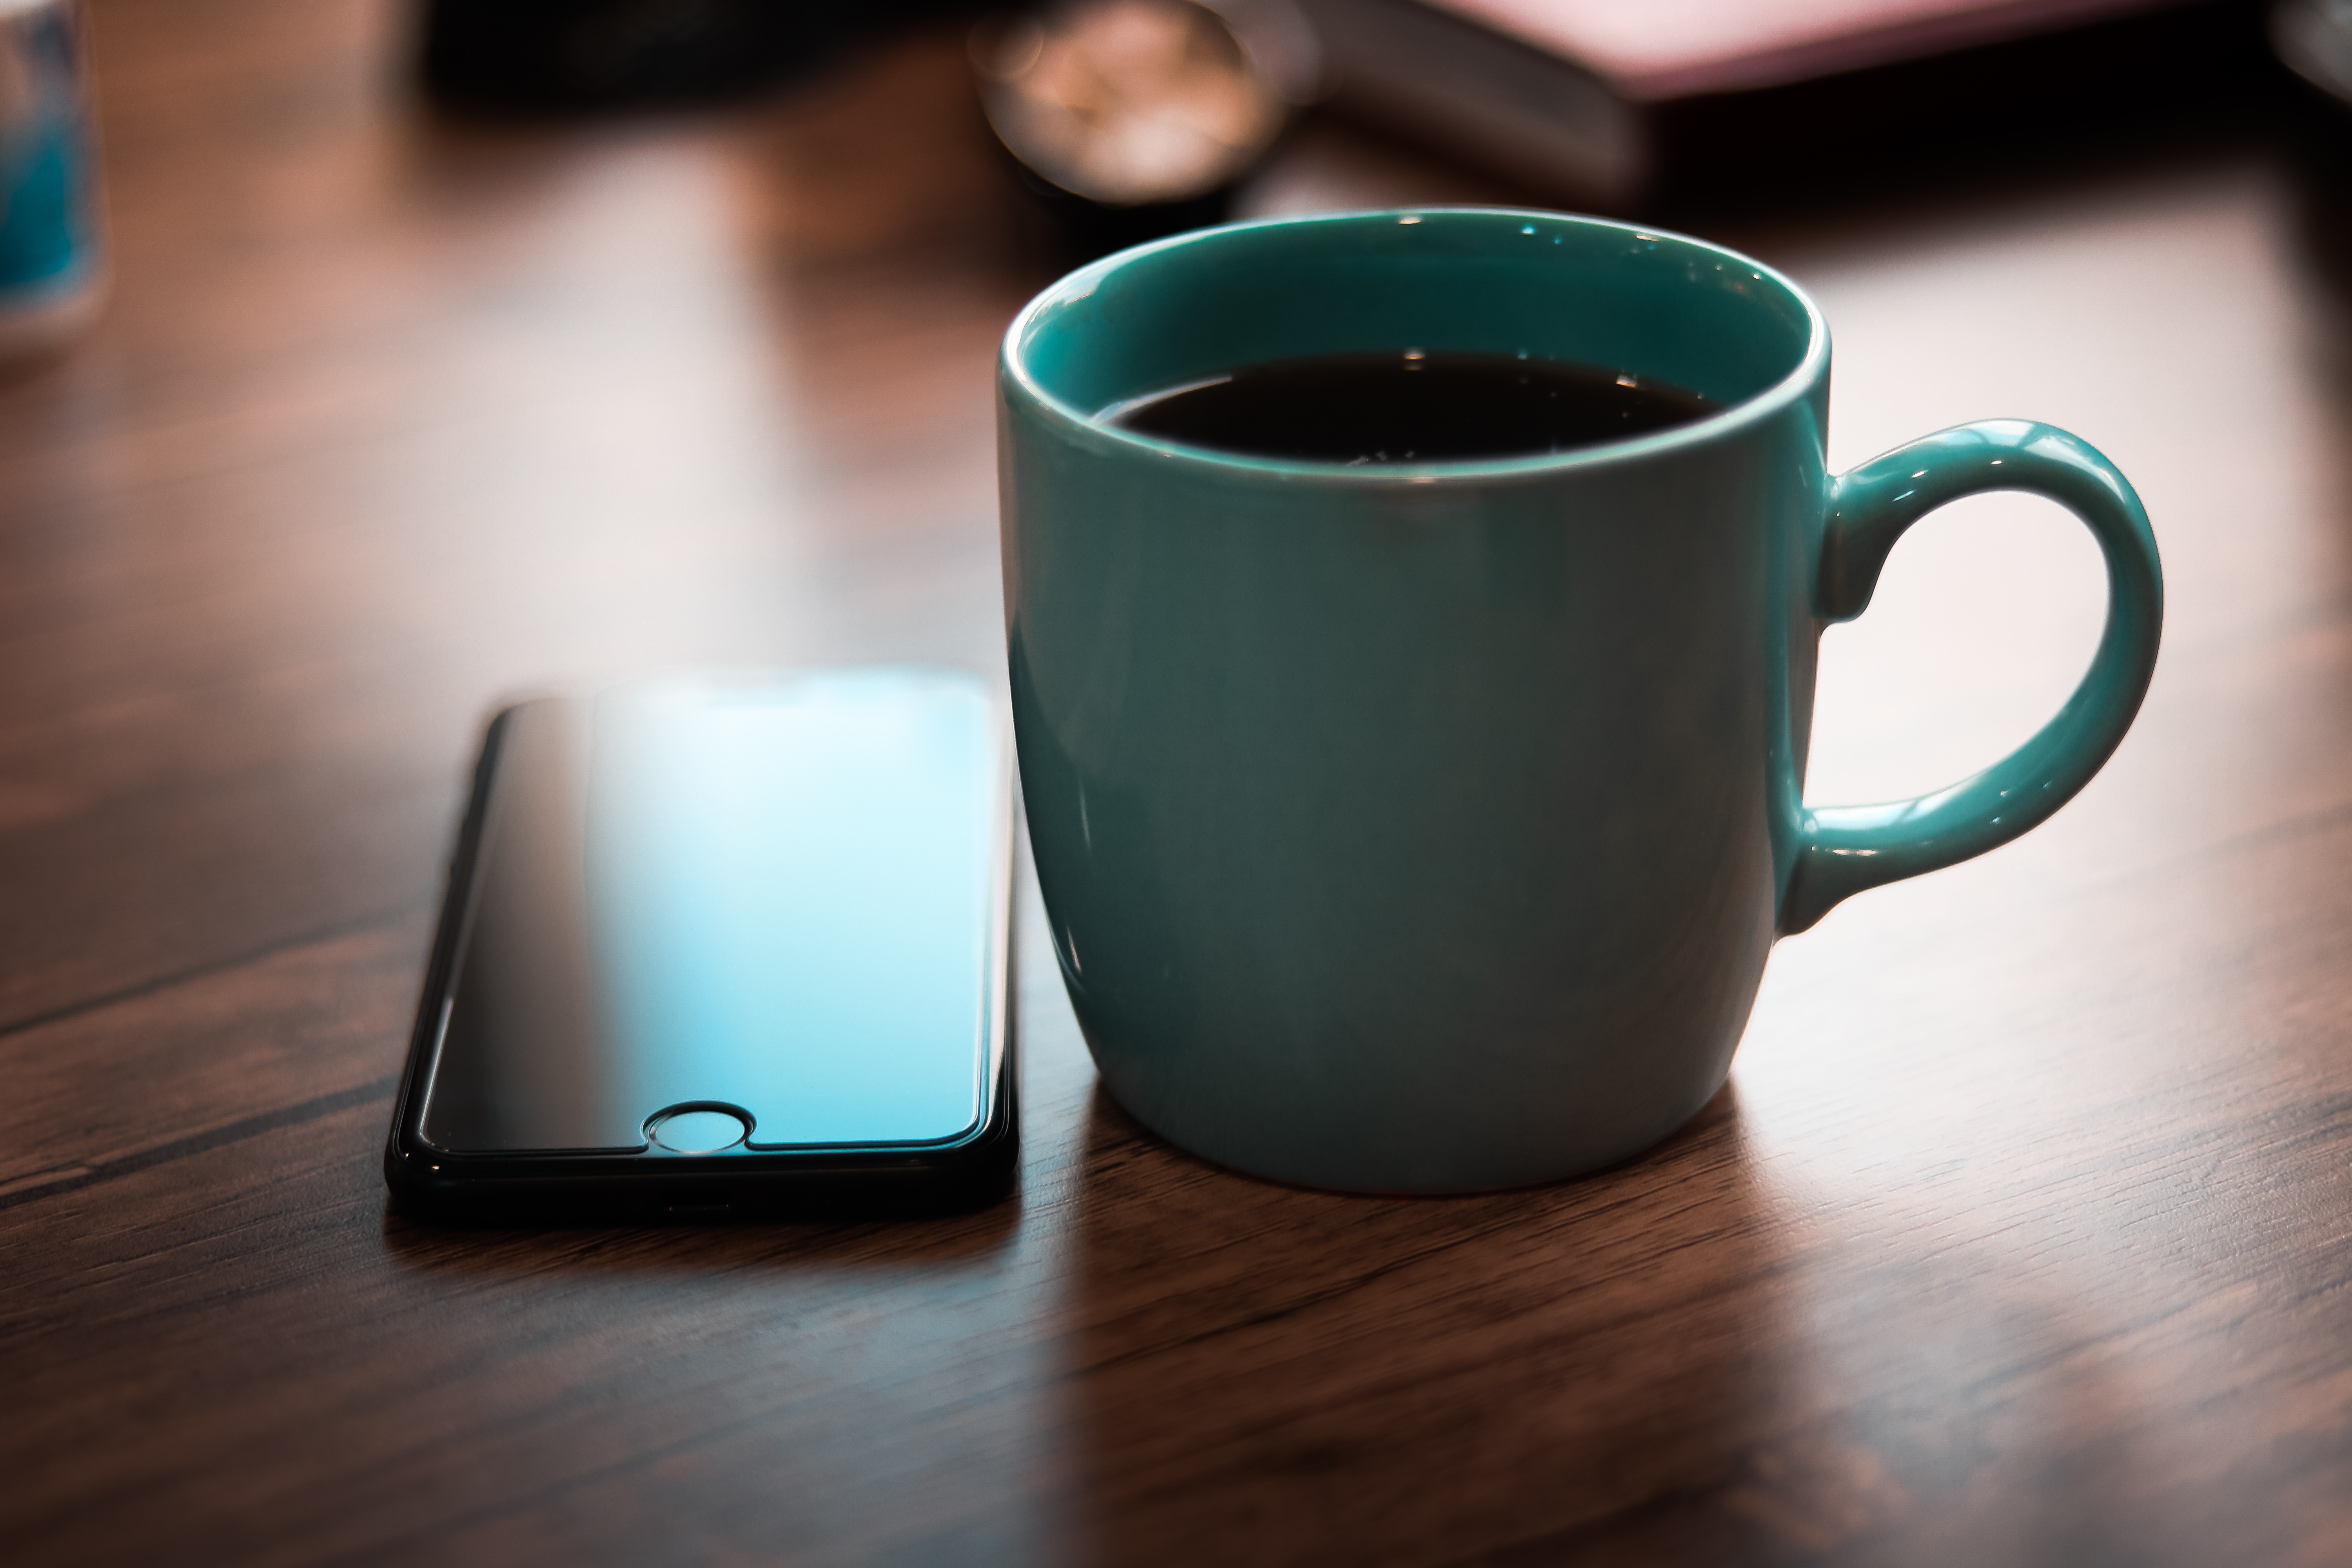
cup, coffee cup, mug, blue, drinkware, green, tableware, still life photography, table, serveware, teacup, drink, still life, porcelain, coffee, glass